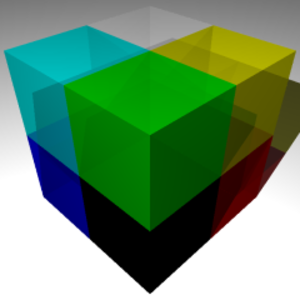
Diagramme de nœuds d'octree, rendu par Alksub in POV-Ray.
Un octree est une structure de données de type arbre dans laquelle chaque nœud peut compter jusqu'à huit enfants. Les octrees sont le plus souvent utilisés pour partitionner un espace tridimensionnel en le subdivisant récursivement en huit octants.
Un Système d'information géographique contient des données alphanumériques et des données spatiales. Dans un SIG, les données sont stockées soit sous format vectoriel, soit sous format raster. Le format vectoriel gère les points, les lignes et les polygones, les vecteurs sont complétés par des informations alphanumériques. Les données raster sont stockées sous formes de cellules formant une maille. Ces données sont aussi complétées par des données alphanumériques telles que la moyenne, le max, le min, la somme de grandeurs géographiques.